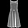
Label: Dress